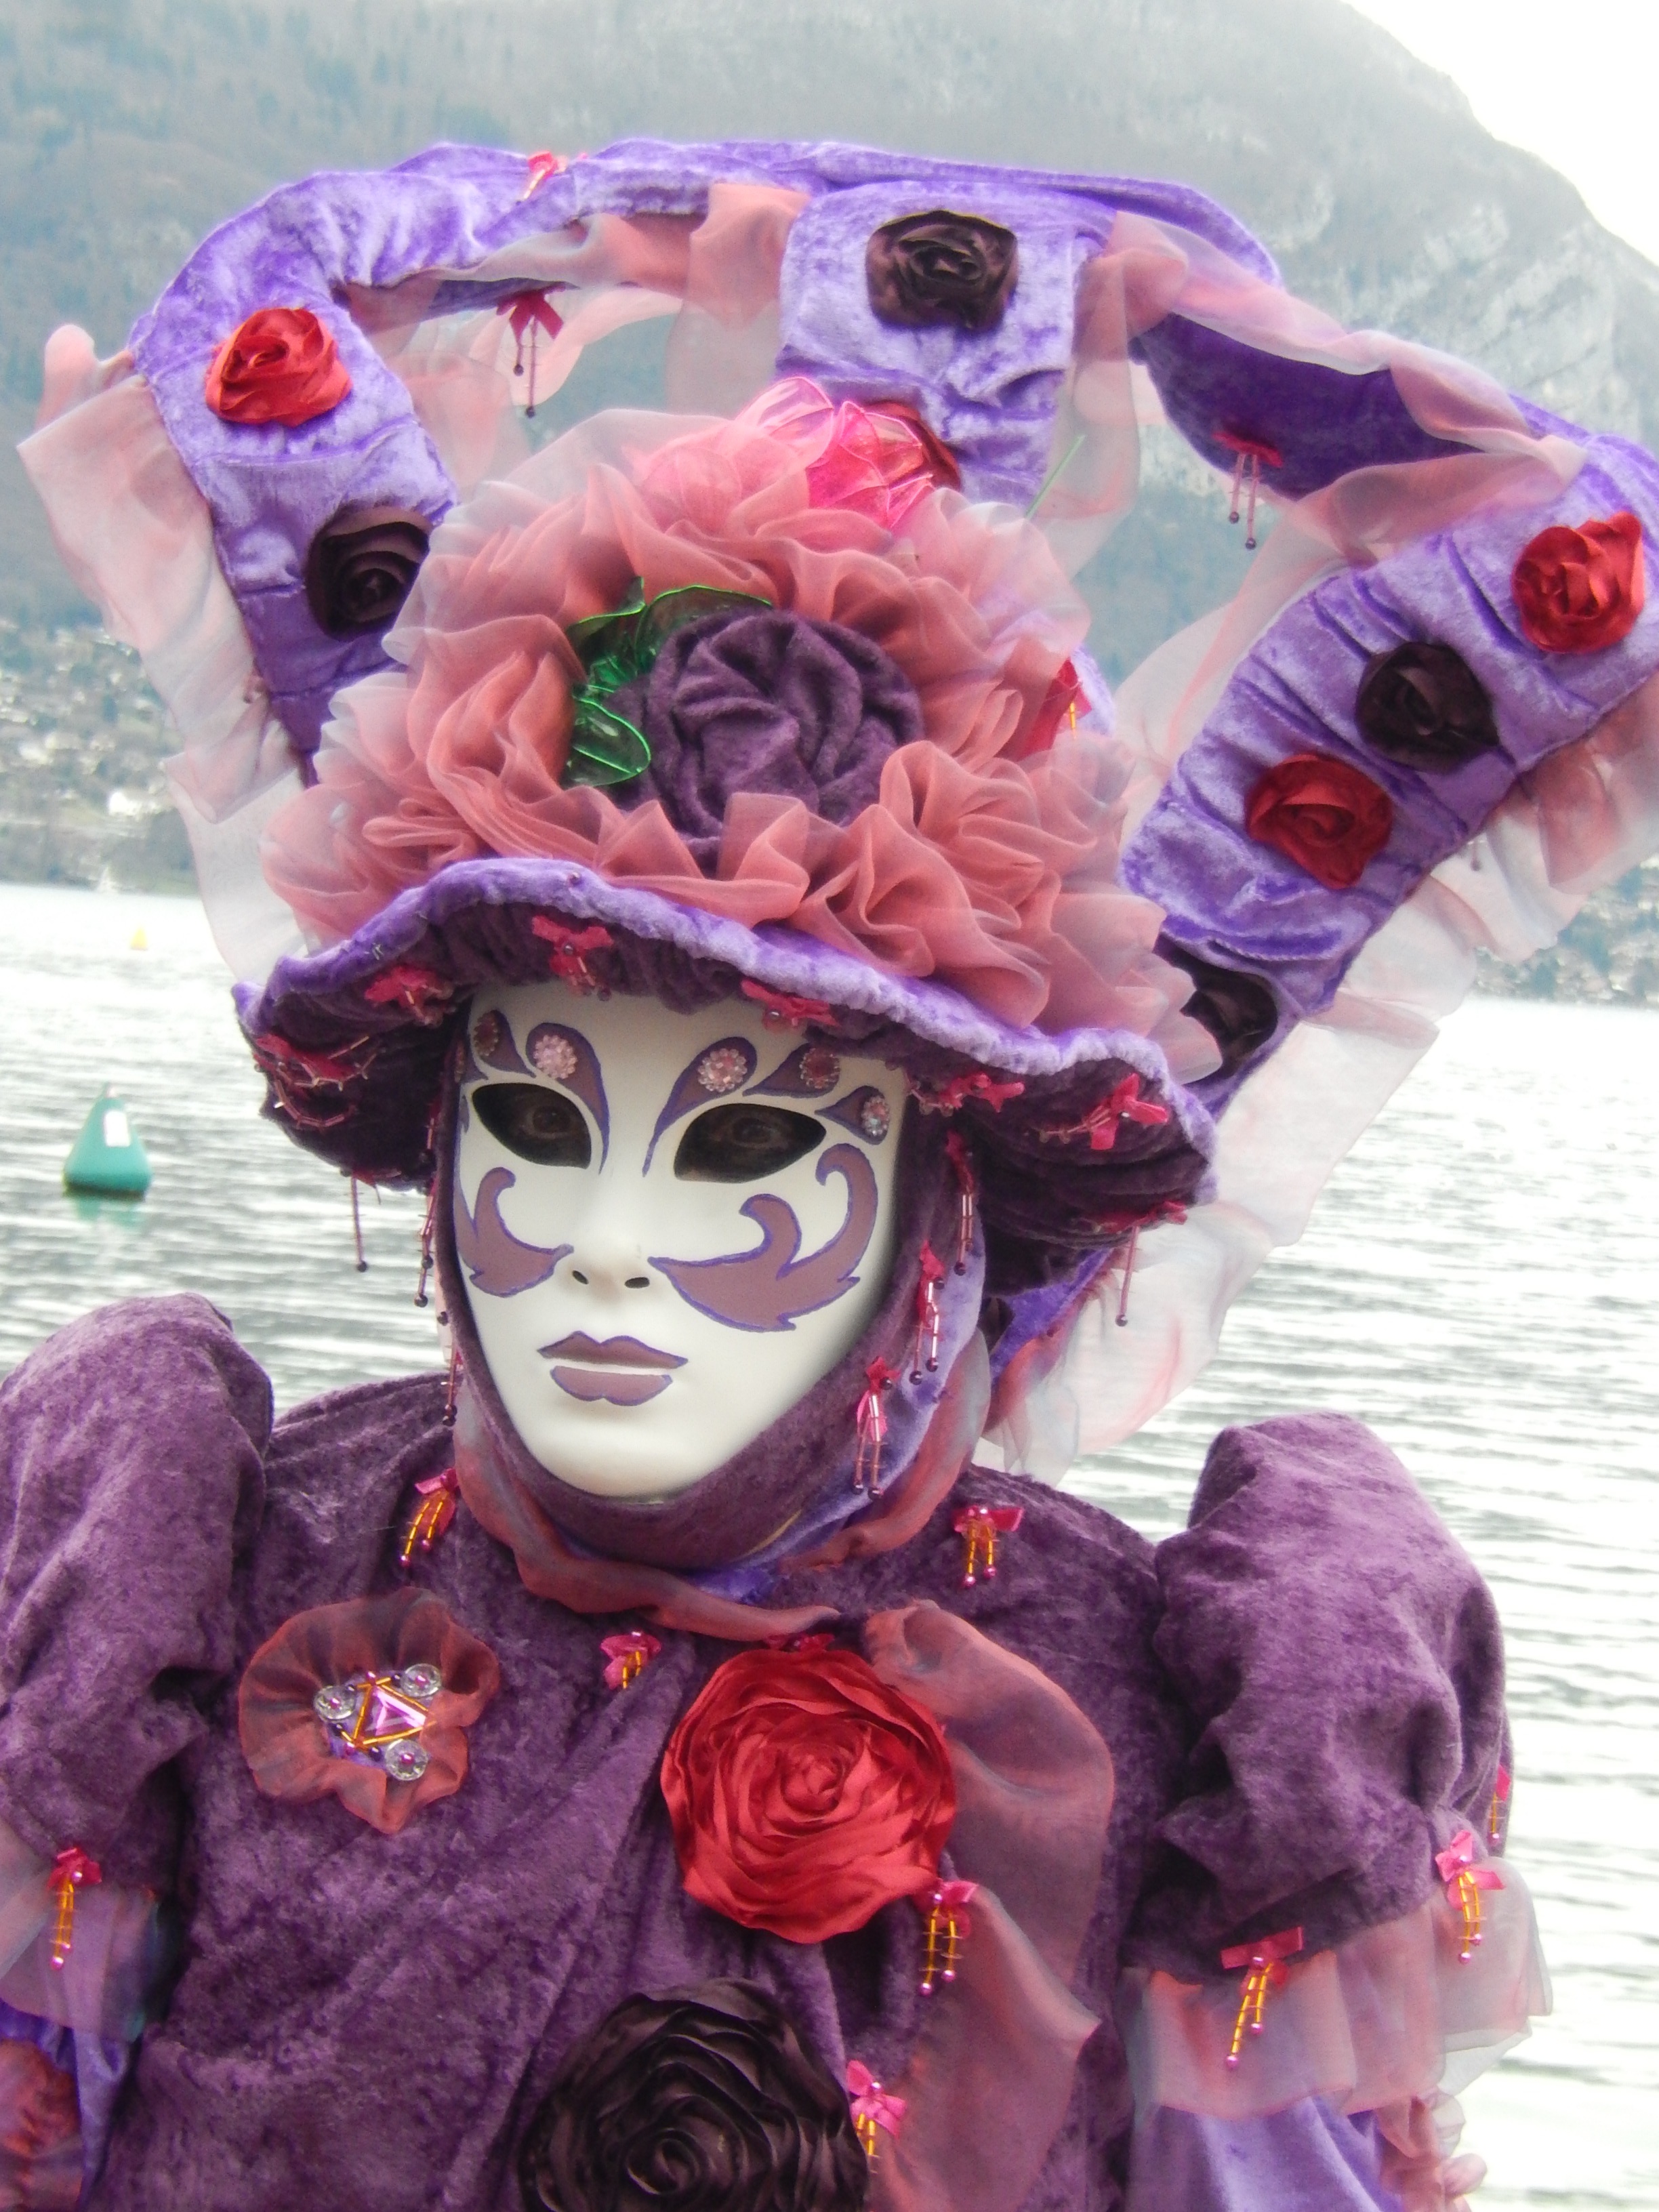
flower, carnival, clothing, pink, festival, mask, costume, masque, mardi gras, anncey